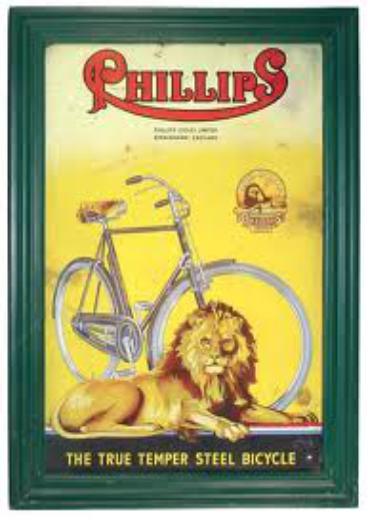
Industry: Transportation